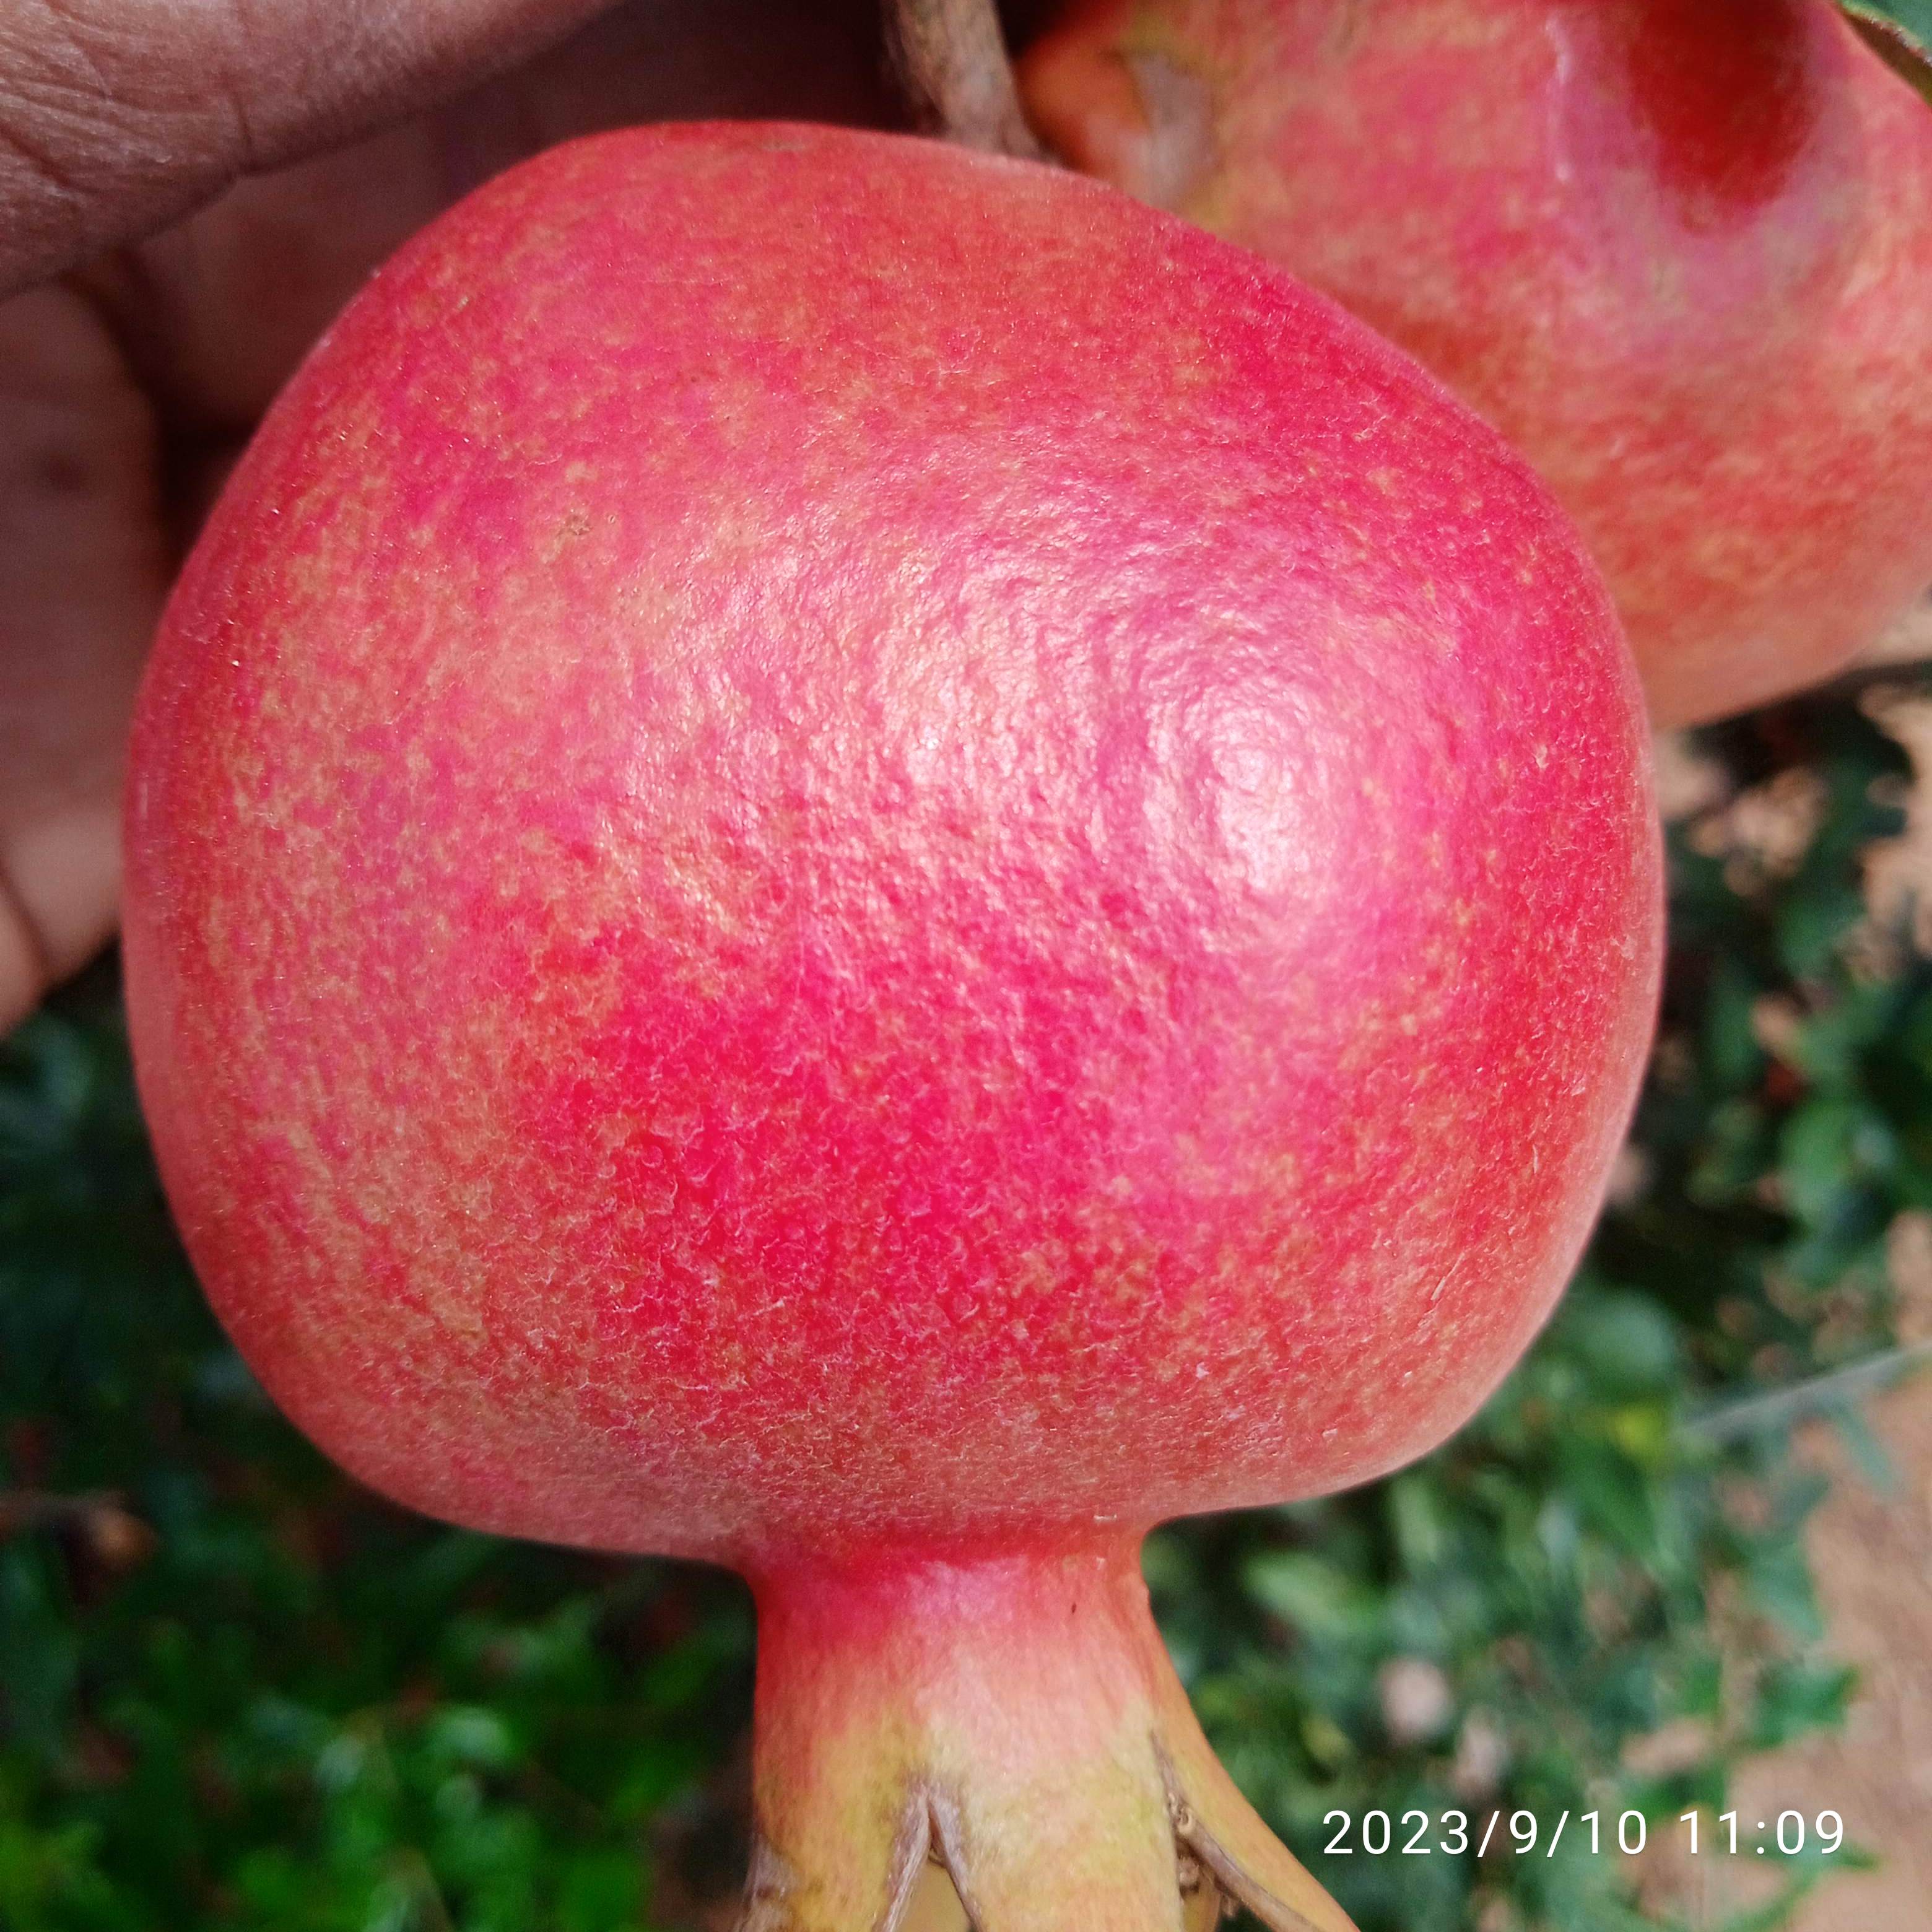
Label: Healthy